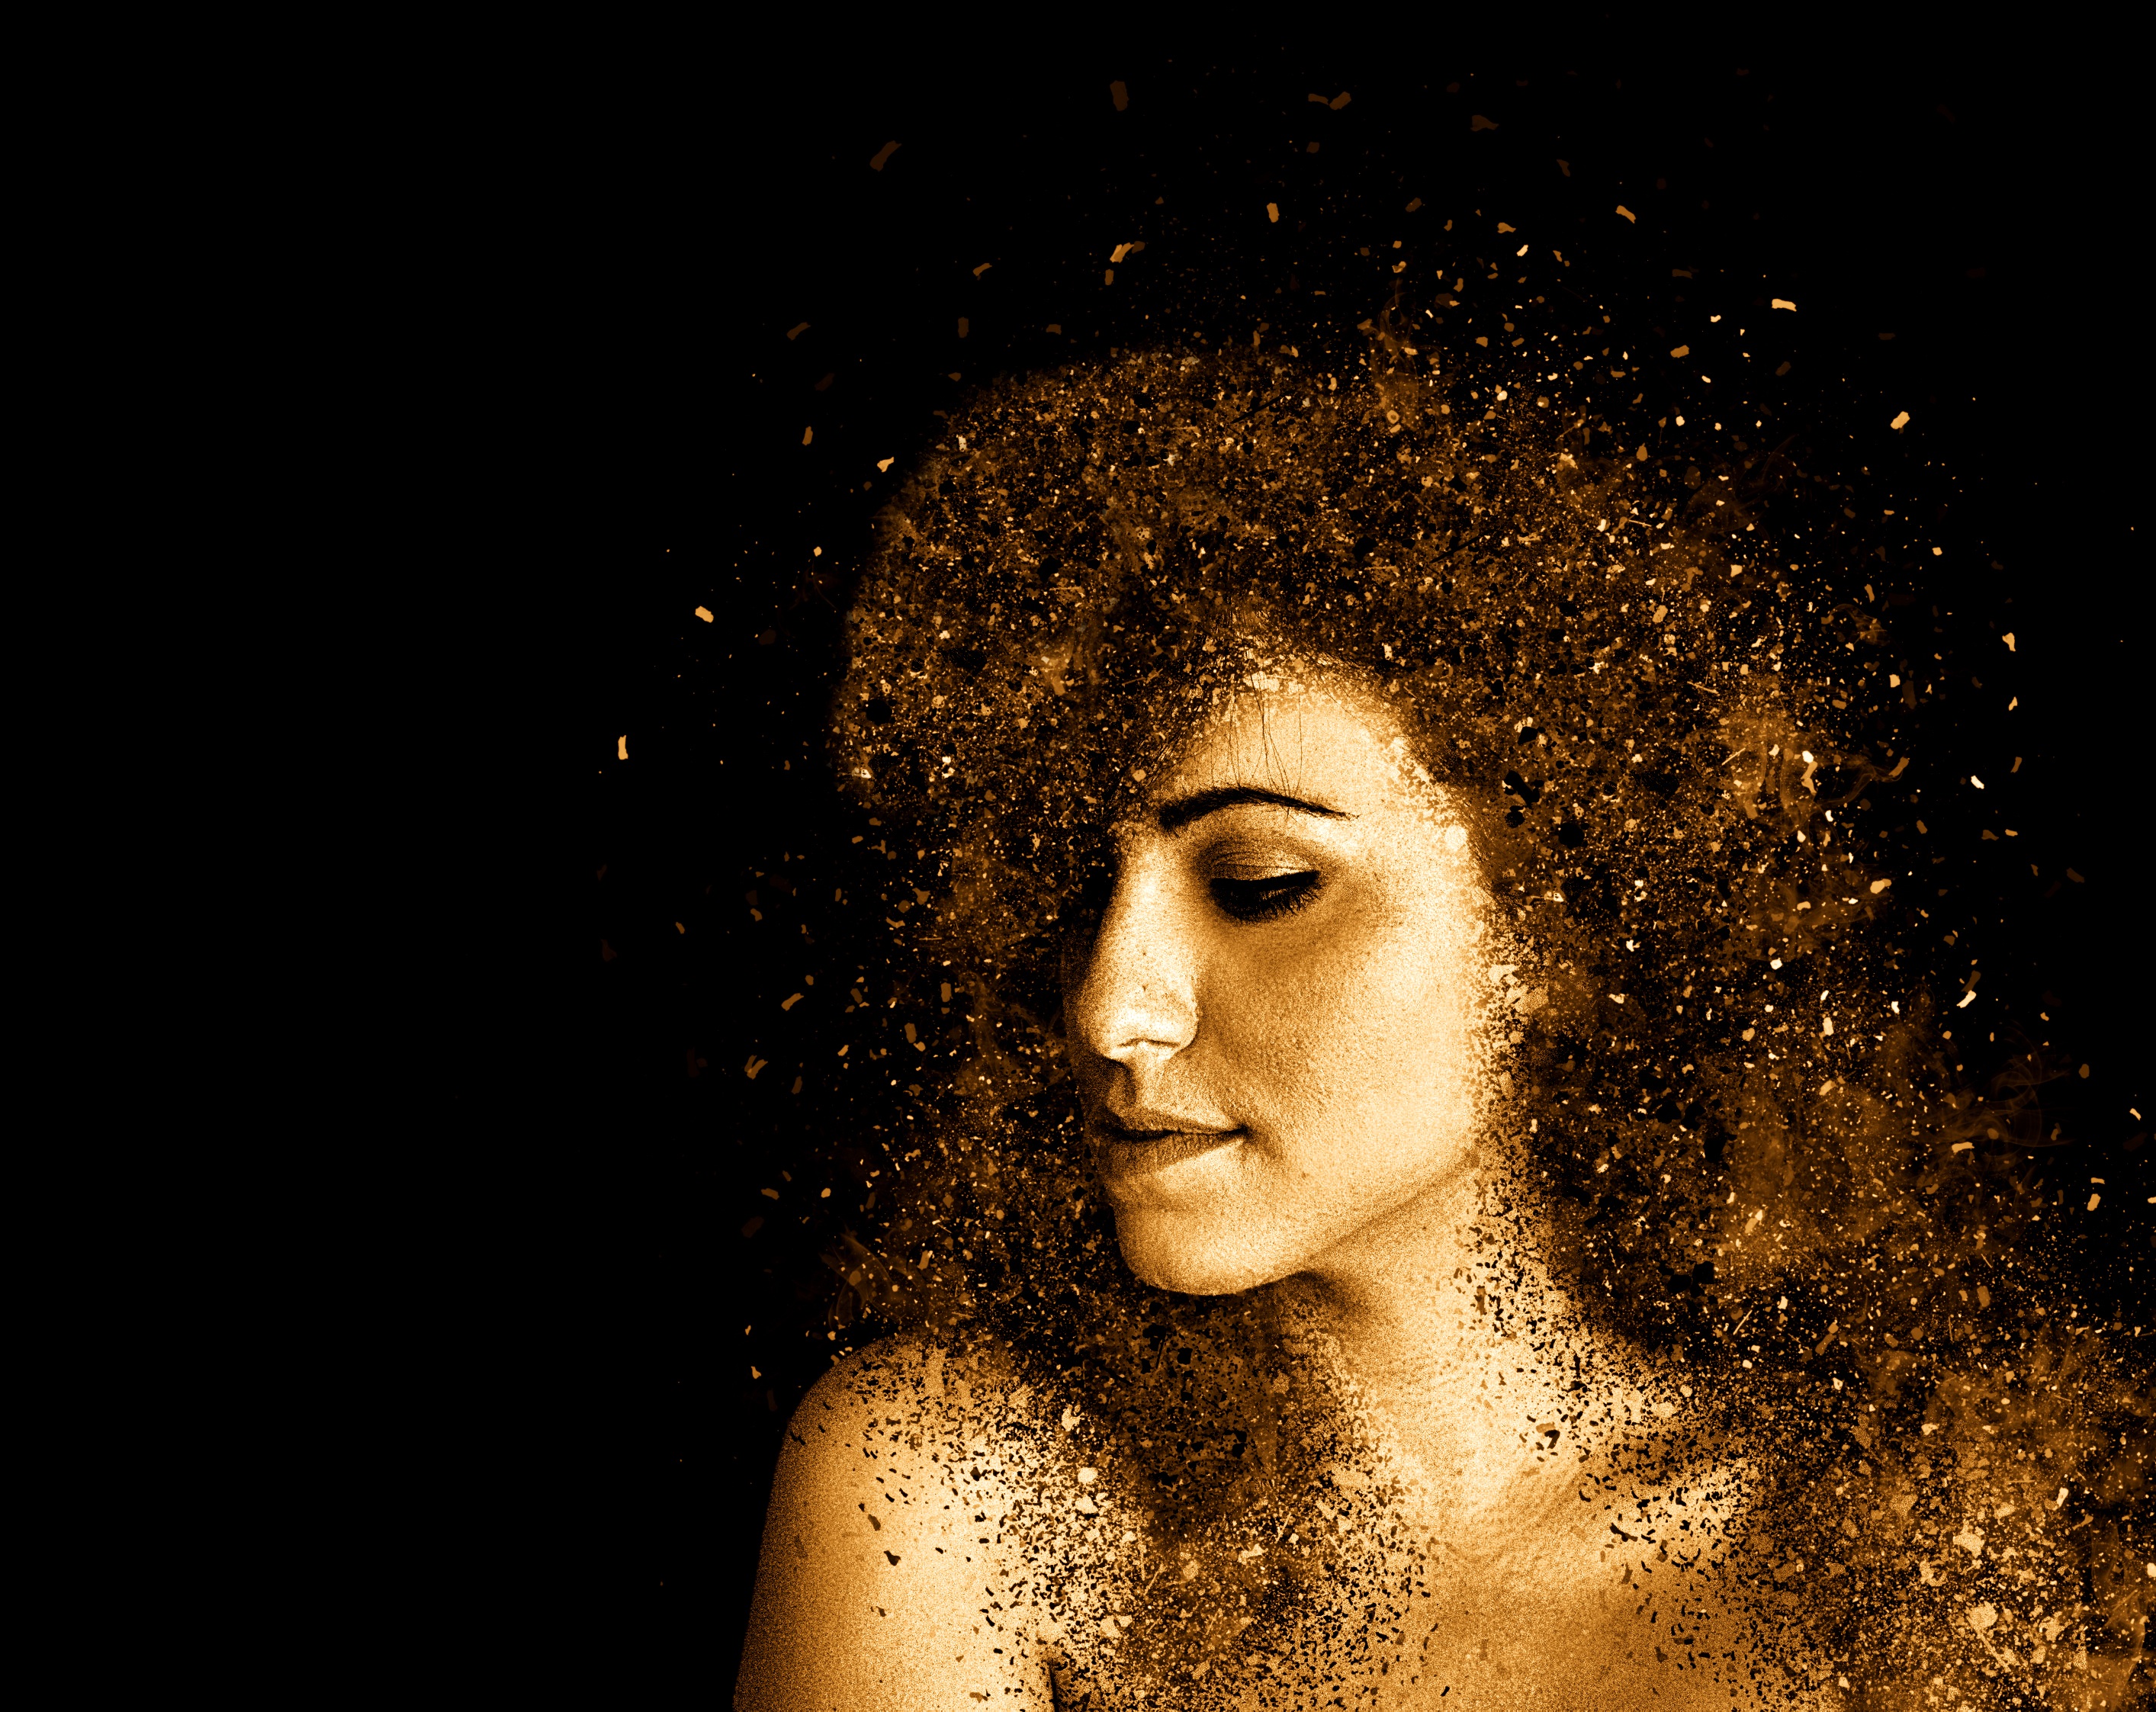
light, woman, hair, photography, female, portrait, color, darkness, thoughtful, smile, eyes closed, art, eye, head, beauty, beautiful, sexy, pretty, organ, seductive, ecstasy, erotic, sensual, album cover, computer wallpaper, smile model